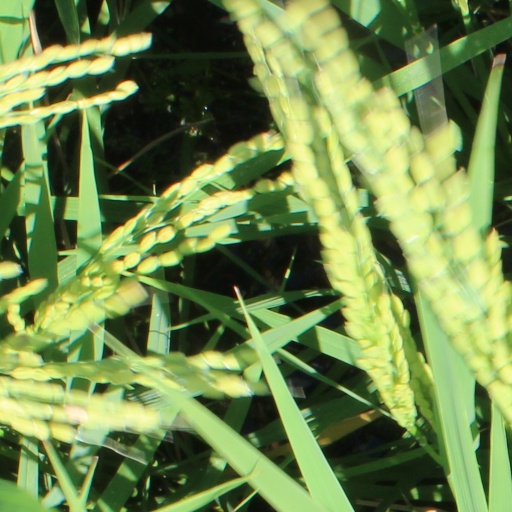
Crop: rice